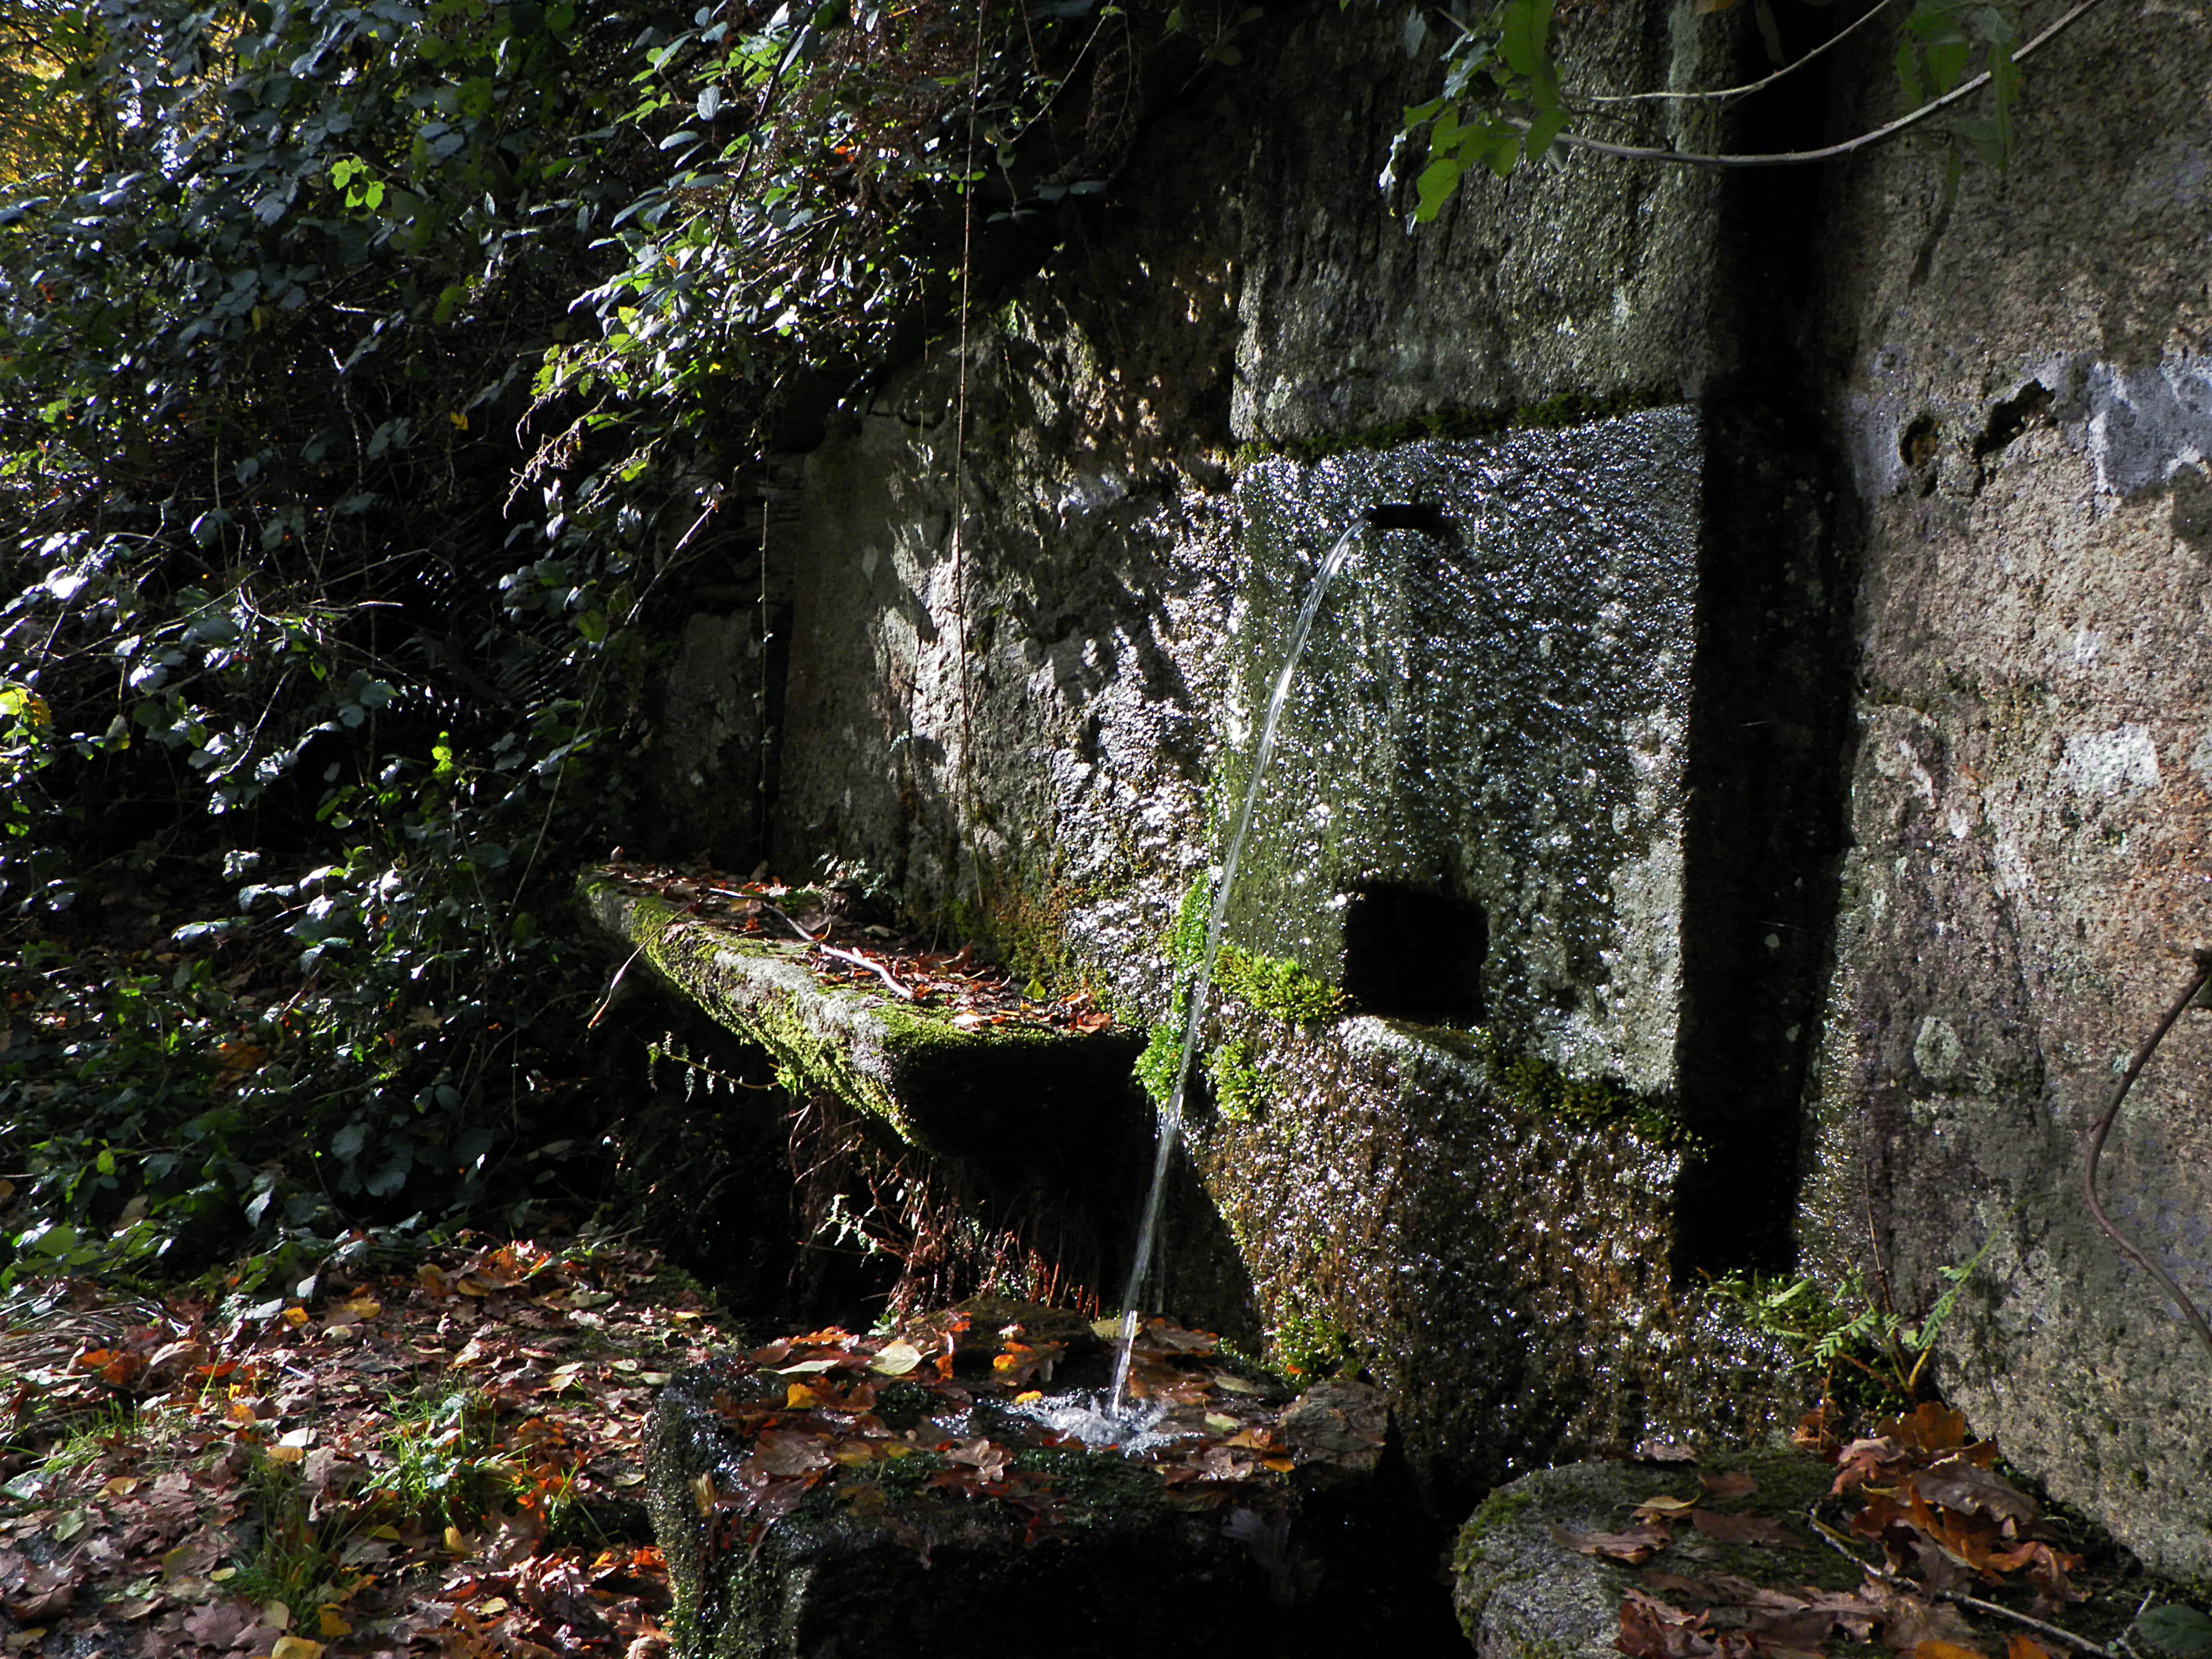
tree, water, nature, forest, rock, wilderness, plant, sunlight, leaf, flower, stream, green, jungle, autumn, botany, garden, flora, season, spain, rainforest, espaa, galicia, pontevedra, woodland, habitat, water feature, ggl1, alama, canoneos500d, ruralgalicia, natural environment, woody plant